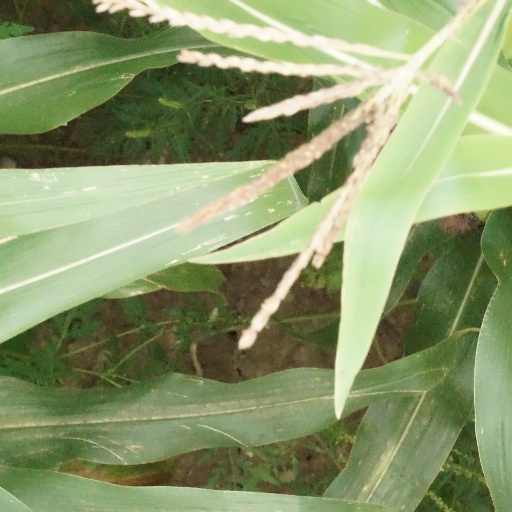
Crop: maize; corn